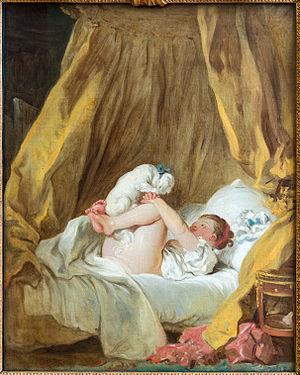
Cet article fournit une liste de tableaux du peintre français Jean-Honoré Fragonard.